Charles F. P. Conybeare

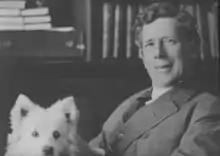
Charles Frederick Pringle Conybeare

He was born in Little Sutton House, Chiswick, London, the son of Henry Conybeare and Anne Newport Moore, and the grandson of William Daniel Conybeare. He was educated in England at Westminster School in London and Christ Church, Oxford. He joined the British merchant marine in 1875 but was discharged because he was nearsighted. Conybeare came to Canada, moving to Winnipeg in 1880, where he articled in law. In 1885, he moved to Lethbridge, Alberta, where he was called to the bar for the Northwest Territories and set up a law practice, becoming the town's first lawyer. He was named a notary the following year. From 1888 to 1897, he served as crown prosecutor.